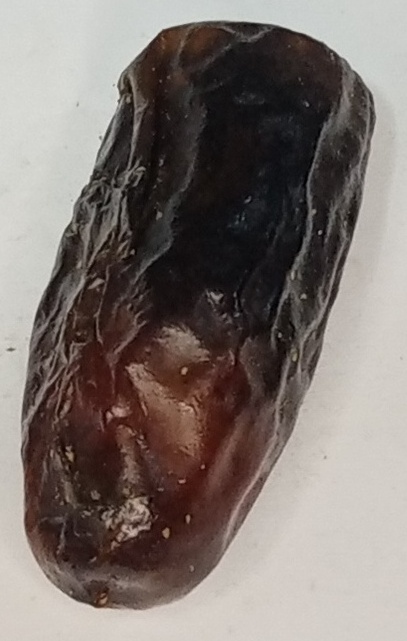
Variety: gajar
Size: large
Grade: grade-2